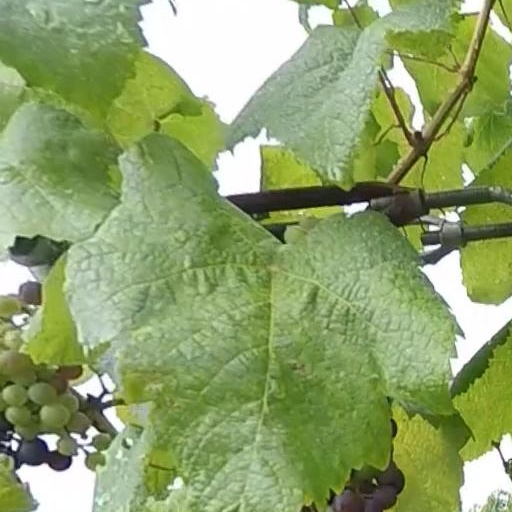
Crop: grape